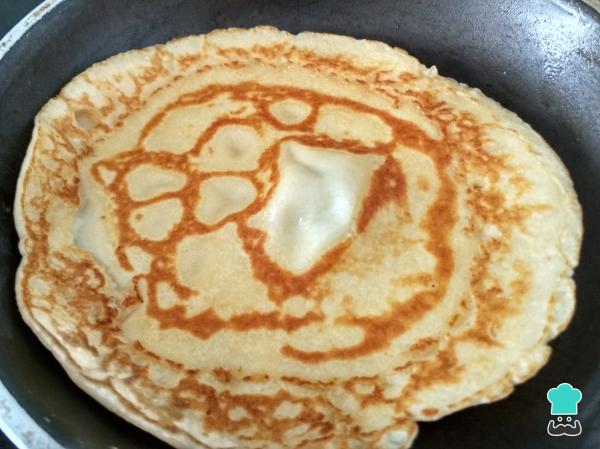
Engrasamos una sartén con un poco de aceite de oliva o mantequilla y la calentamos a fuego fuerte. Ponemos un poco de la masa para crepes salados que hemos preparado, esperamos a que se haga por los bordes y damos la vuelta con mucho cuidado. Repetimos este proceso hasta acabar con la masa.